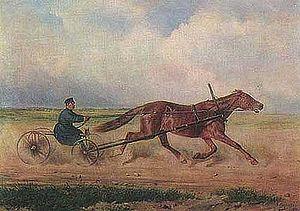
Une jument de race «
Le drojki est une voiture hippomobile constituée d’une simple poutre réunissant deux essieux, ou d’une sorte de banc rembourré, reposant sur quatre roues, sur laquelle les passagers s’asseyaient soit de côté, soit à califourchon. La poutre pouvait être munie de selles. Le drojki était utilisé autrefois dans les campagnes en Russie et en Pologne. La wurst utilisée aussi en Allemagne et dans de nombreux pays européens était une voiture de même type mais plus grande et plus longue.